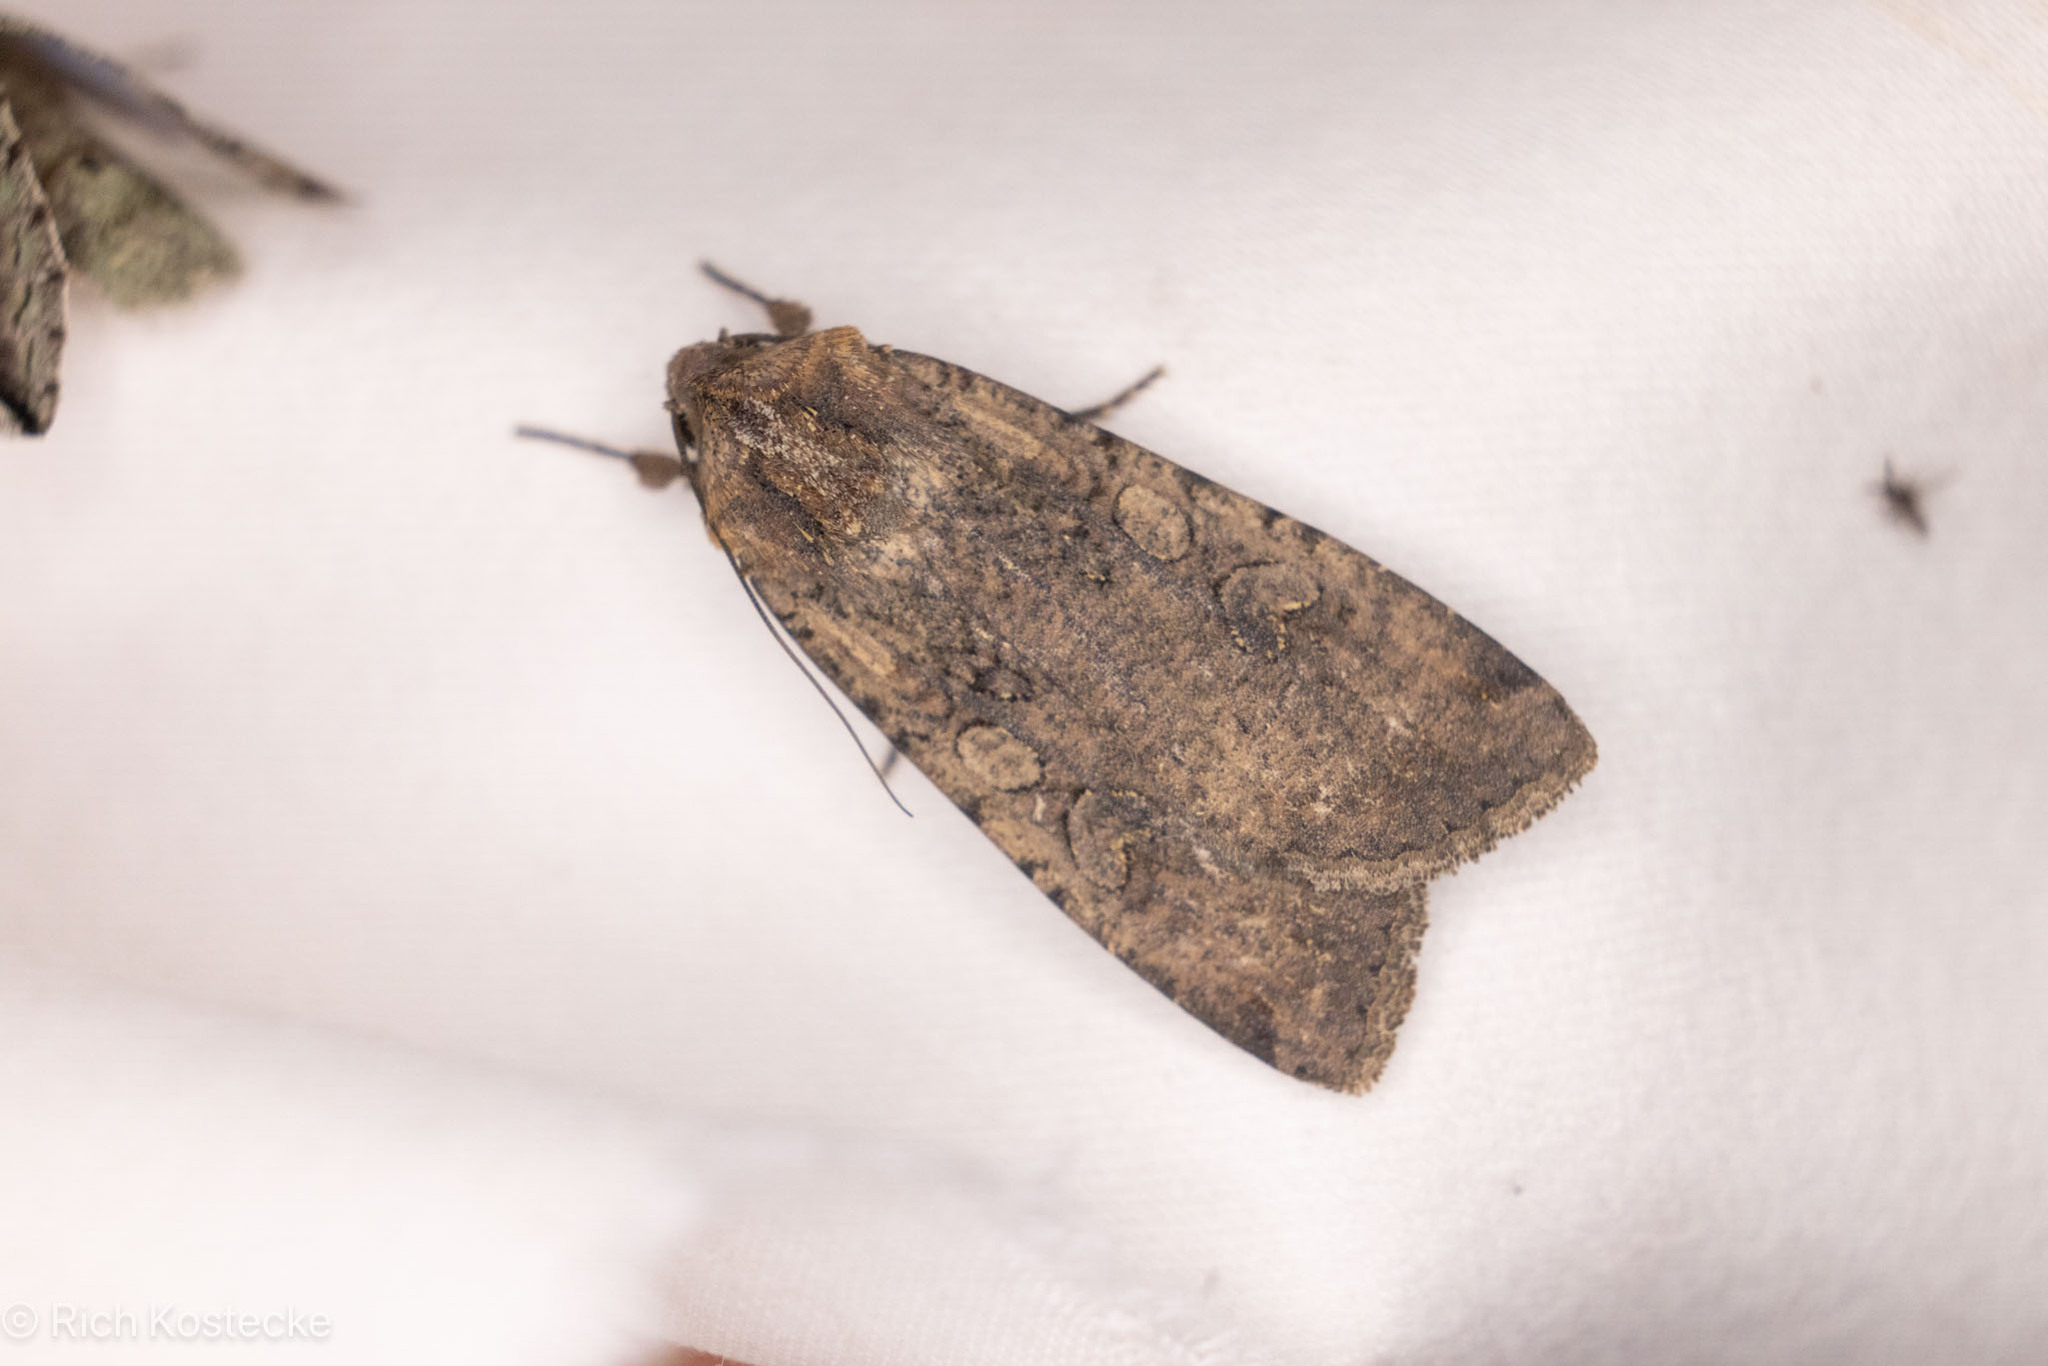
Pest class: cutworms